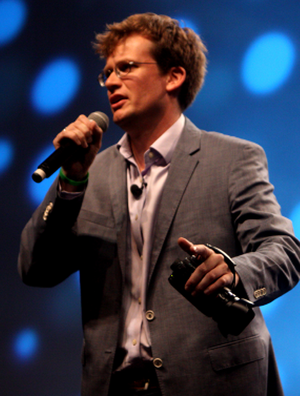
John Green, né le 24 août 1977 à Indianapolis, est un écrivain américain, auteur de livres pour jeunes adultes.